Gordana Čomić

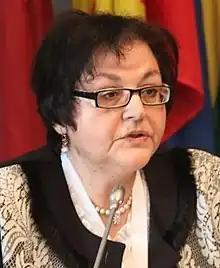
Čomić in 2014

Gordana Čomić (born 16 June 1958) is a Serbian politician. She was a member of the Serbian parliament from 2001 to 2020 and was Serbia's minister for human and minority rights and social dialogue from 2020 to 2022. A long-time member of the Democratic Party (DS), she was excluded from the party in 2020 after openly opposing its boycott of the 2020 Serbian parliamentary election.